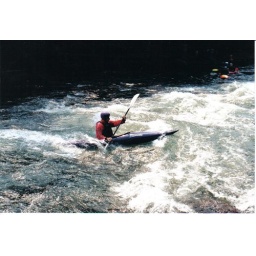
Dave testing the white water on Gull River near Minden, Ontario. 1998